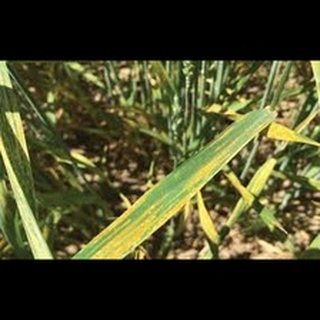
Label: wheat_leaf_blight